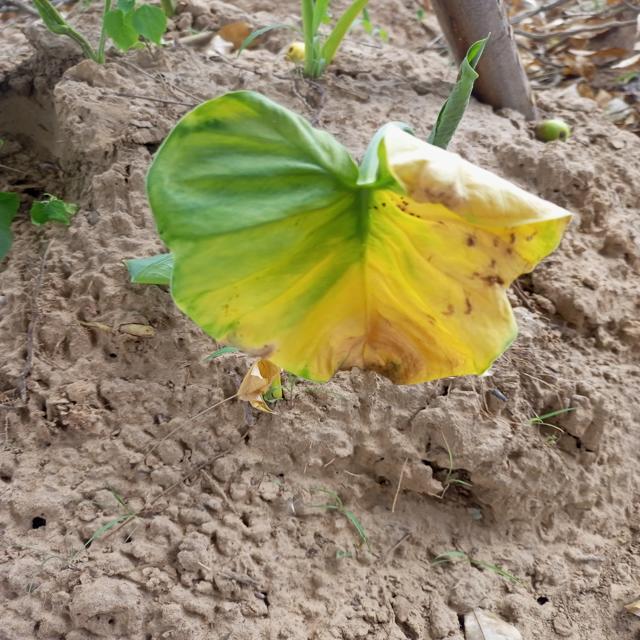
Label: Late_Blight